Republican efforts to restrict voting following the 2020 United States presidential election

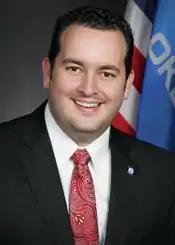
Oklahoma Rep. Sean Roberts (R) introduced a bill that would have required every registered voter in Oklahoma to re-register before the next general election.

In February 2021, Republican state representative Sean Roberts introduced two election-related bills, one that would prohibit the use of electronic voting machines and another that would require all registered Oklahoma voters to re-register before the next general election. Another bill would call for an amendment to the U.S. Constitution that would prohibit absentee ballots from being mailed to voters unless their absentee ballot application had been notarized or signed by two witnesses.